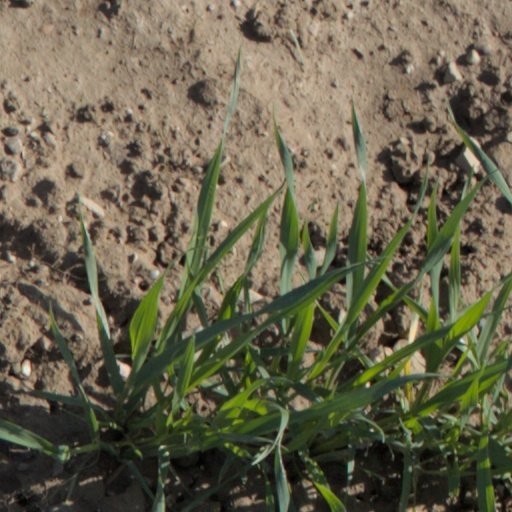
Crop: wheat